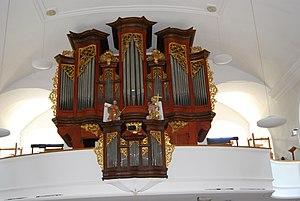
Vuisternens-en-Ogoz est une localité et une ancienne commune suisse du canton de Fribourg, située dans le district de la Sarine.